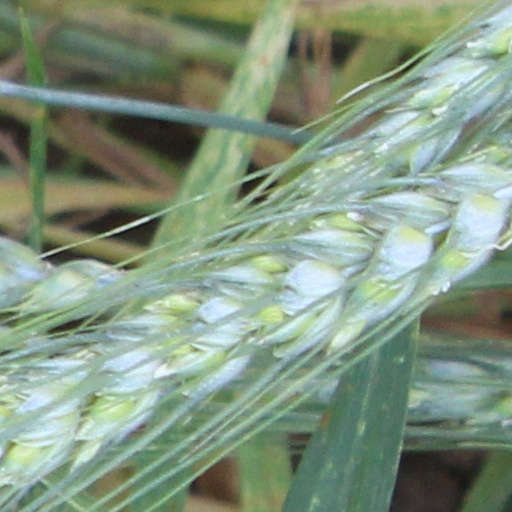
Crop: wheat